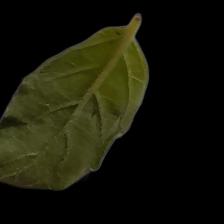
Plant: Tulsi